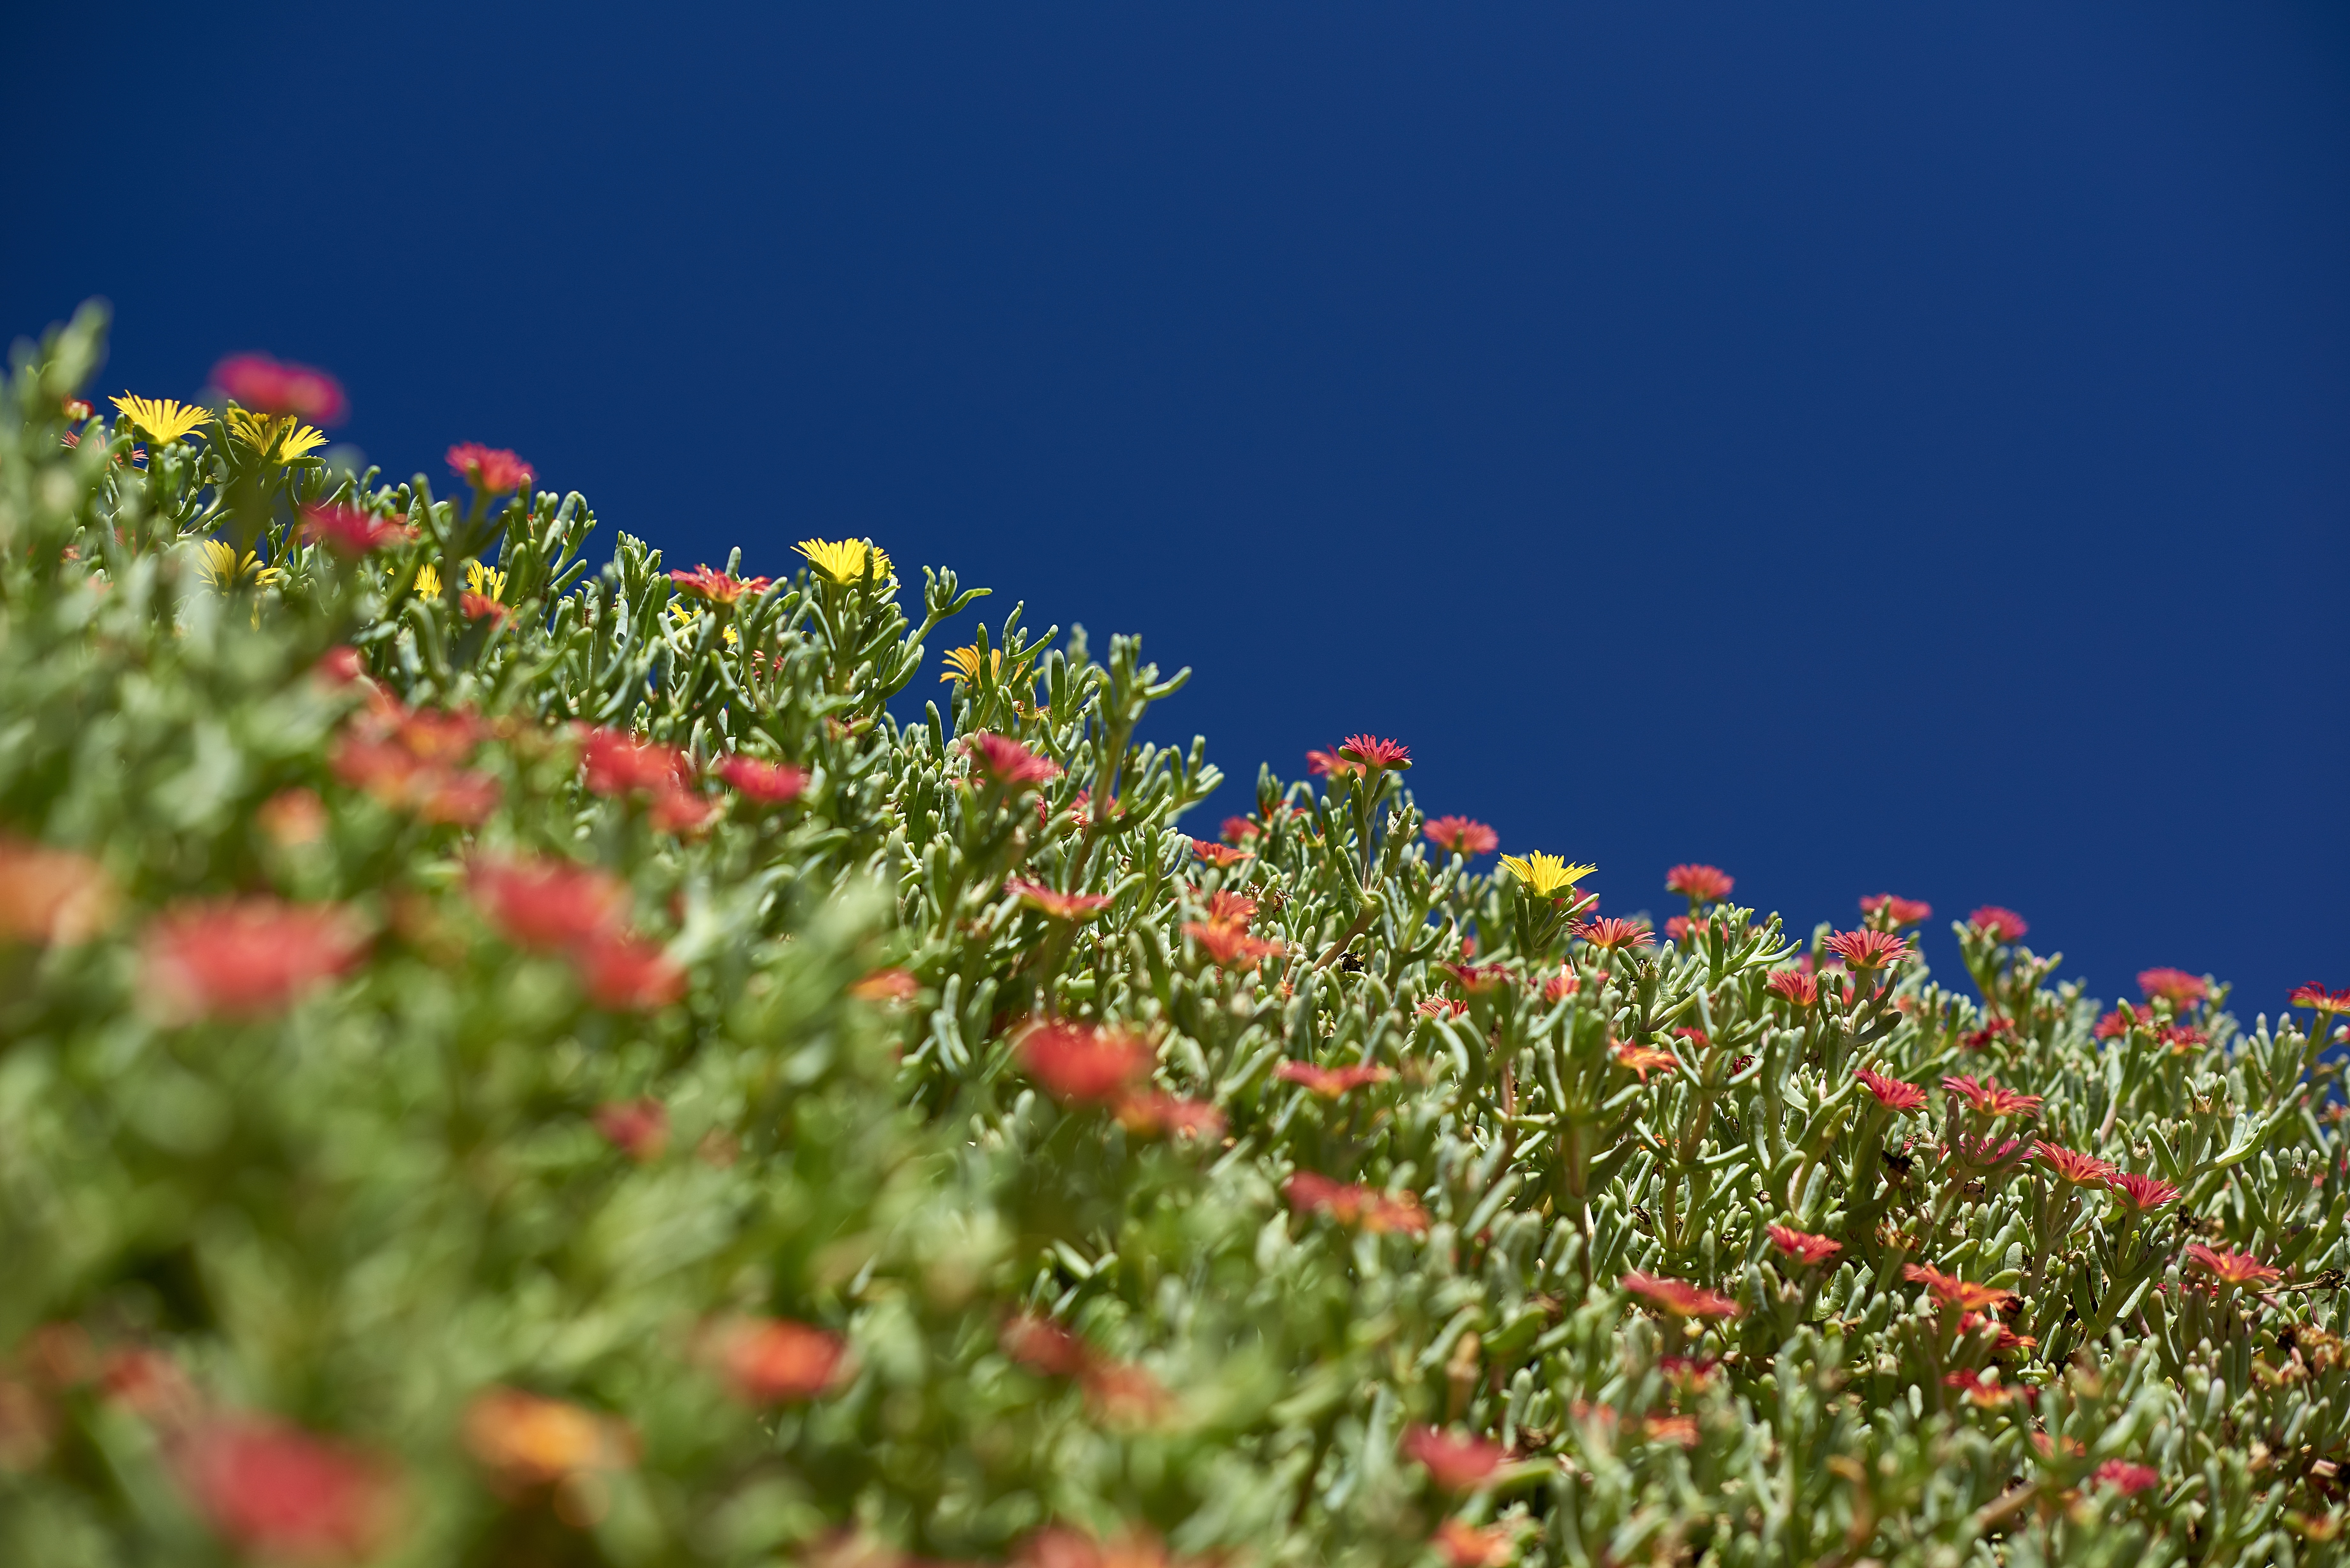
nature, grass, blossom, plant, sky, field, lawn, meadow, leaf, flower, petal, summer, red, color, holiday, yellow, close, flora, yellow flower, wildflower, flowers, grassland, shrub, yellow flowers, ecosystem, macro photography, canary islands, small flowers, flowering plant, daisy family, summer flower, yellow red, land plant